Woodloch, Texas

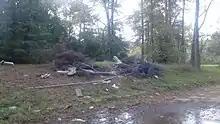
Debris and other trash was a common sight in Woodloch in the aftermath of Hurricane Harvey.

In 2017, during Hurricane Harvey, the San Jacinto River overflowed its banks, causing between 3–8 feet of water to flow through every home in Woodloch. The flooding was exacerbated by a record release of 79,000 cubic feet of water per second from Lake Conroe. As a result, the entire city was forced to evacuate. Although an estimated 25 water rescues were performed in Woodloch, no storm-related deaths were reported.